Mauthausen Trilogy

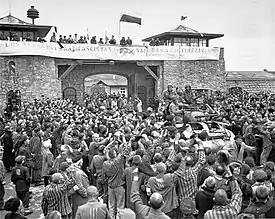
Tanks of the US 11th Armored Division entering the Mauthausen concentration camp in 1945

The title of the songs is "The Ballad of Mauthausen" and contained four arias: "Άσμα ασμάτων [Asma Asmaton]" (Song of Songs) with verses inspired to a degree by erotic lyrics from the biblical Song of Songs, and includes the lyrics "Τι ωραία που είναι η αγάπη μου [Ti oraia pou einai i agapi mou]" (How beautiful is my beloved). The second song was "Αντώνης [Antonis]" (Anthony), followed by "Δραπέτης [Drapetis]" (Runaway) and "Όταν τελειώση ο πόλεμος] Otan Teleiosi o Polemos" (When the War Ends). The composition is a music cycle.